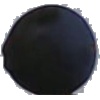
Label: Grape Blue 1